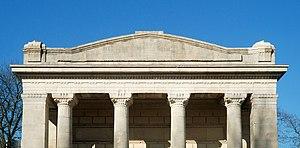
Belgique - Bruxelles - Pavillon des Passions humaines (architecte Victor Horta - 1890-1897)
Le pavillon des Passions humaines, également appelé pavillon Horta-Lambeaux, est un bâtiment de style néo-classique édifié par l'architecte Victor Horta dans le parc du Cinquantenaire à Bruxelles en Belgique. Il est géré par les Musées royaux d'art et d'histoire.